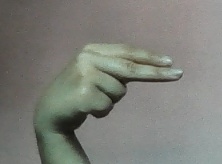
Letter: ain